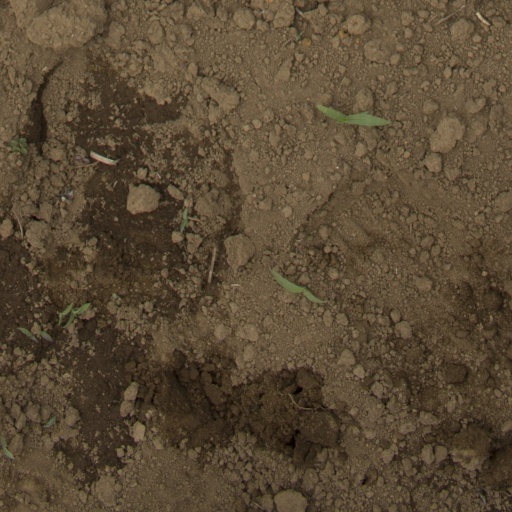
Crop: Jerusalem artichoke